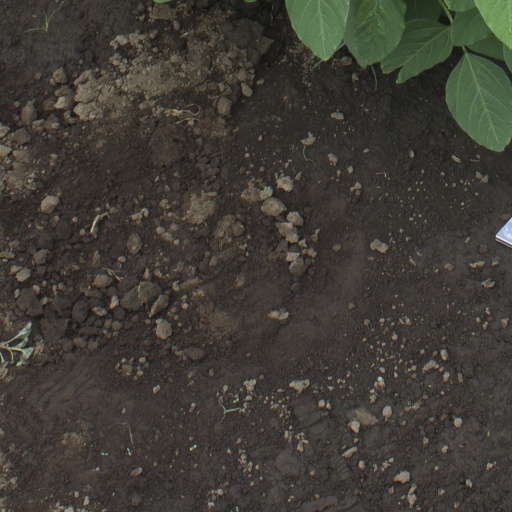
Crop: soybean